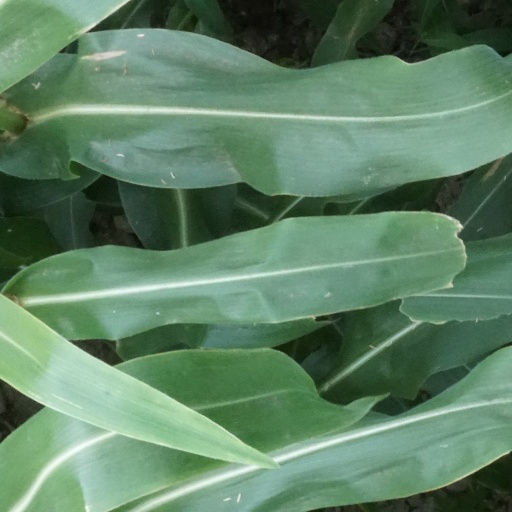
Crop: maize; corn